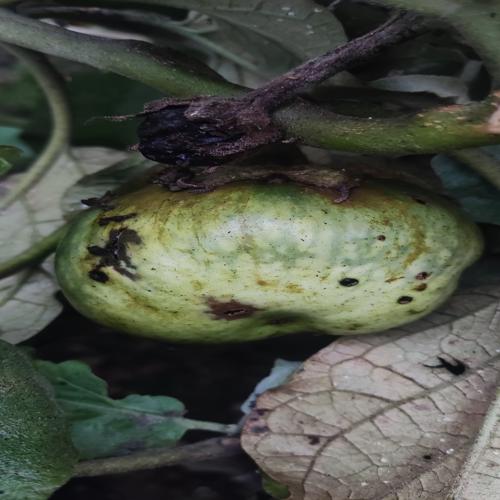
Label: Shoot and Fruit Borer